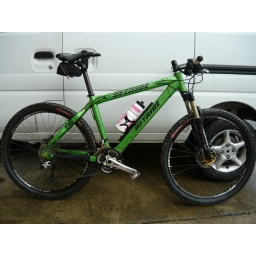
One dirty bike after wet and showery ride in Nerang forest